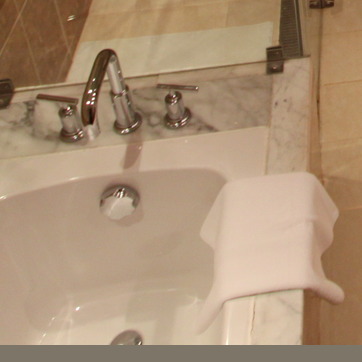
Material: ceramic